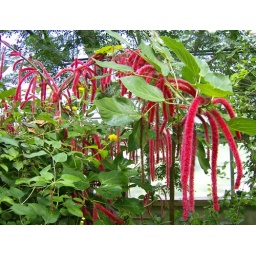
exotic plant in green house